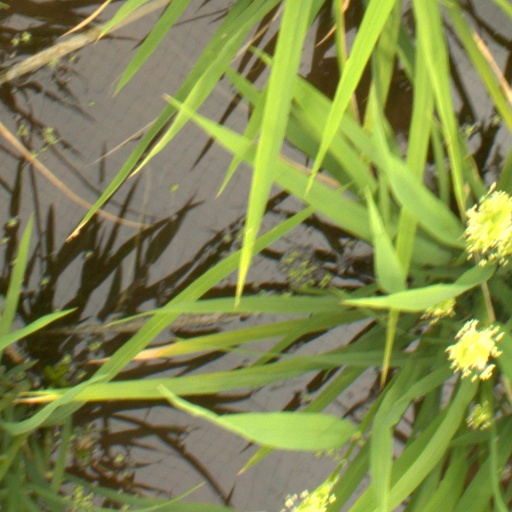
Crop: rice